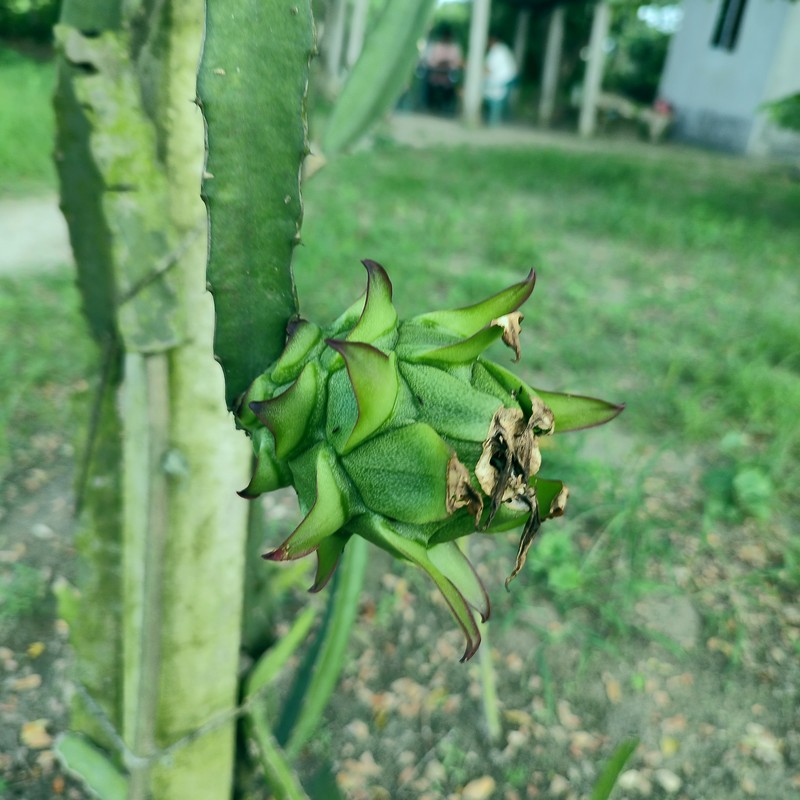
Label: Immature Dragon Fruit